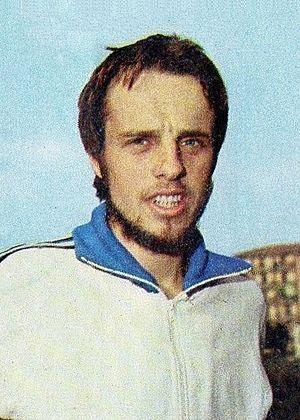
L'épreuve du 5 000 mètres masculin aux Jeux olympiques de 1972 s'est déroulée du 8 au 10 septembre 1972 au Stade olympique de Munich, en République fédérale d'Allemagne. Elle est remportée par le Finlandais Lasse Virén.
Lasse Virén est un coureur de fond finlandais. Quatre fois médaillé d'or aux Jeux olympiques, auteur d'un « double doublé » inédit sur 5 000 m et 10 000 m à Munich 1972 et Montréal 1976, il n'a néanmoins obtenu qu'une médaille de bronze lors des championnats d'Europe. Lasse Virén est député de 1999-2007 et 2010-2011 en tant que membre du groupe parlementaire de la Coalition nationale. Il a été président du conseil municipal de Myrskylä, sa ville natale, de 1993 à 2012 et se reconvertit en tant qu'entrepreneur de la compagnie de transport de sa famille à Myrskylä.